73rd Primetime Emmy Awards

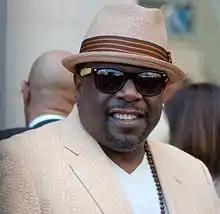
Cedric the Entertainer served as host for the ceremony

On March 2, 2021, the Academy of Television Arts & Sciences, also known as the Television Academy, announced that the 73rd Primetime Emmy Awards would be held on September 19. CBS broadcast the ceremony as part of a rotating deal among the "Big Four" networks (ABC, CBS, Fox, and NBC) signed in 2018. Additionally, it was announced that the ceremony would be available live and on-demand via ViacomCBS's streaming service Paramount+. Executive producers Reginald Hudlin and Ian Stewart returned after working on the previous year's ceremony, with Done and Dusted and Hudlin Entertainment producing. Hamish Hamilton also returned as director from the previous year. On July 12, Cedric the Entertainer was announced as the ceremony's host. Reggie Watts served as the DJ for the ceremony, and MC Lyte was the show's announcer.